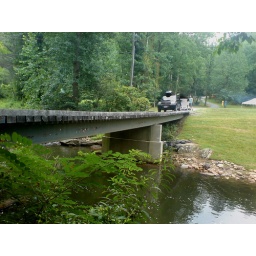
view over lake to sally's house